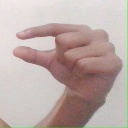
अक्षर: ग